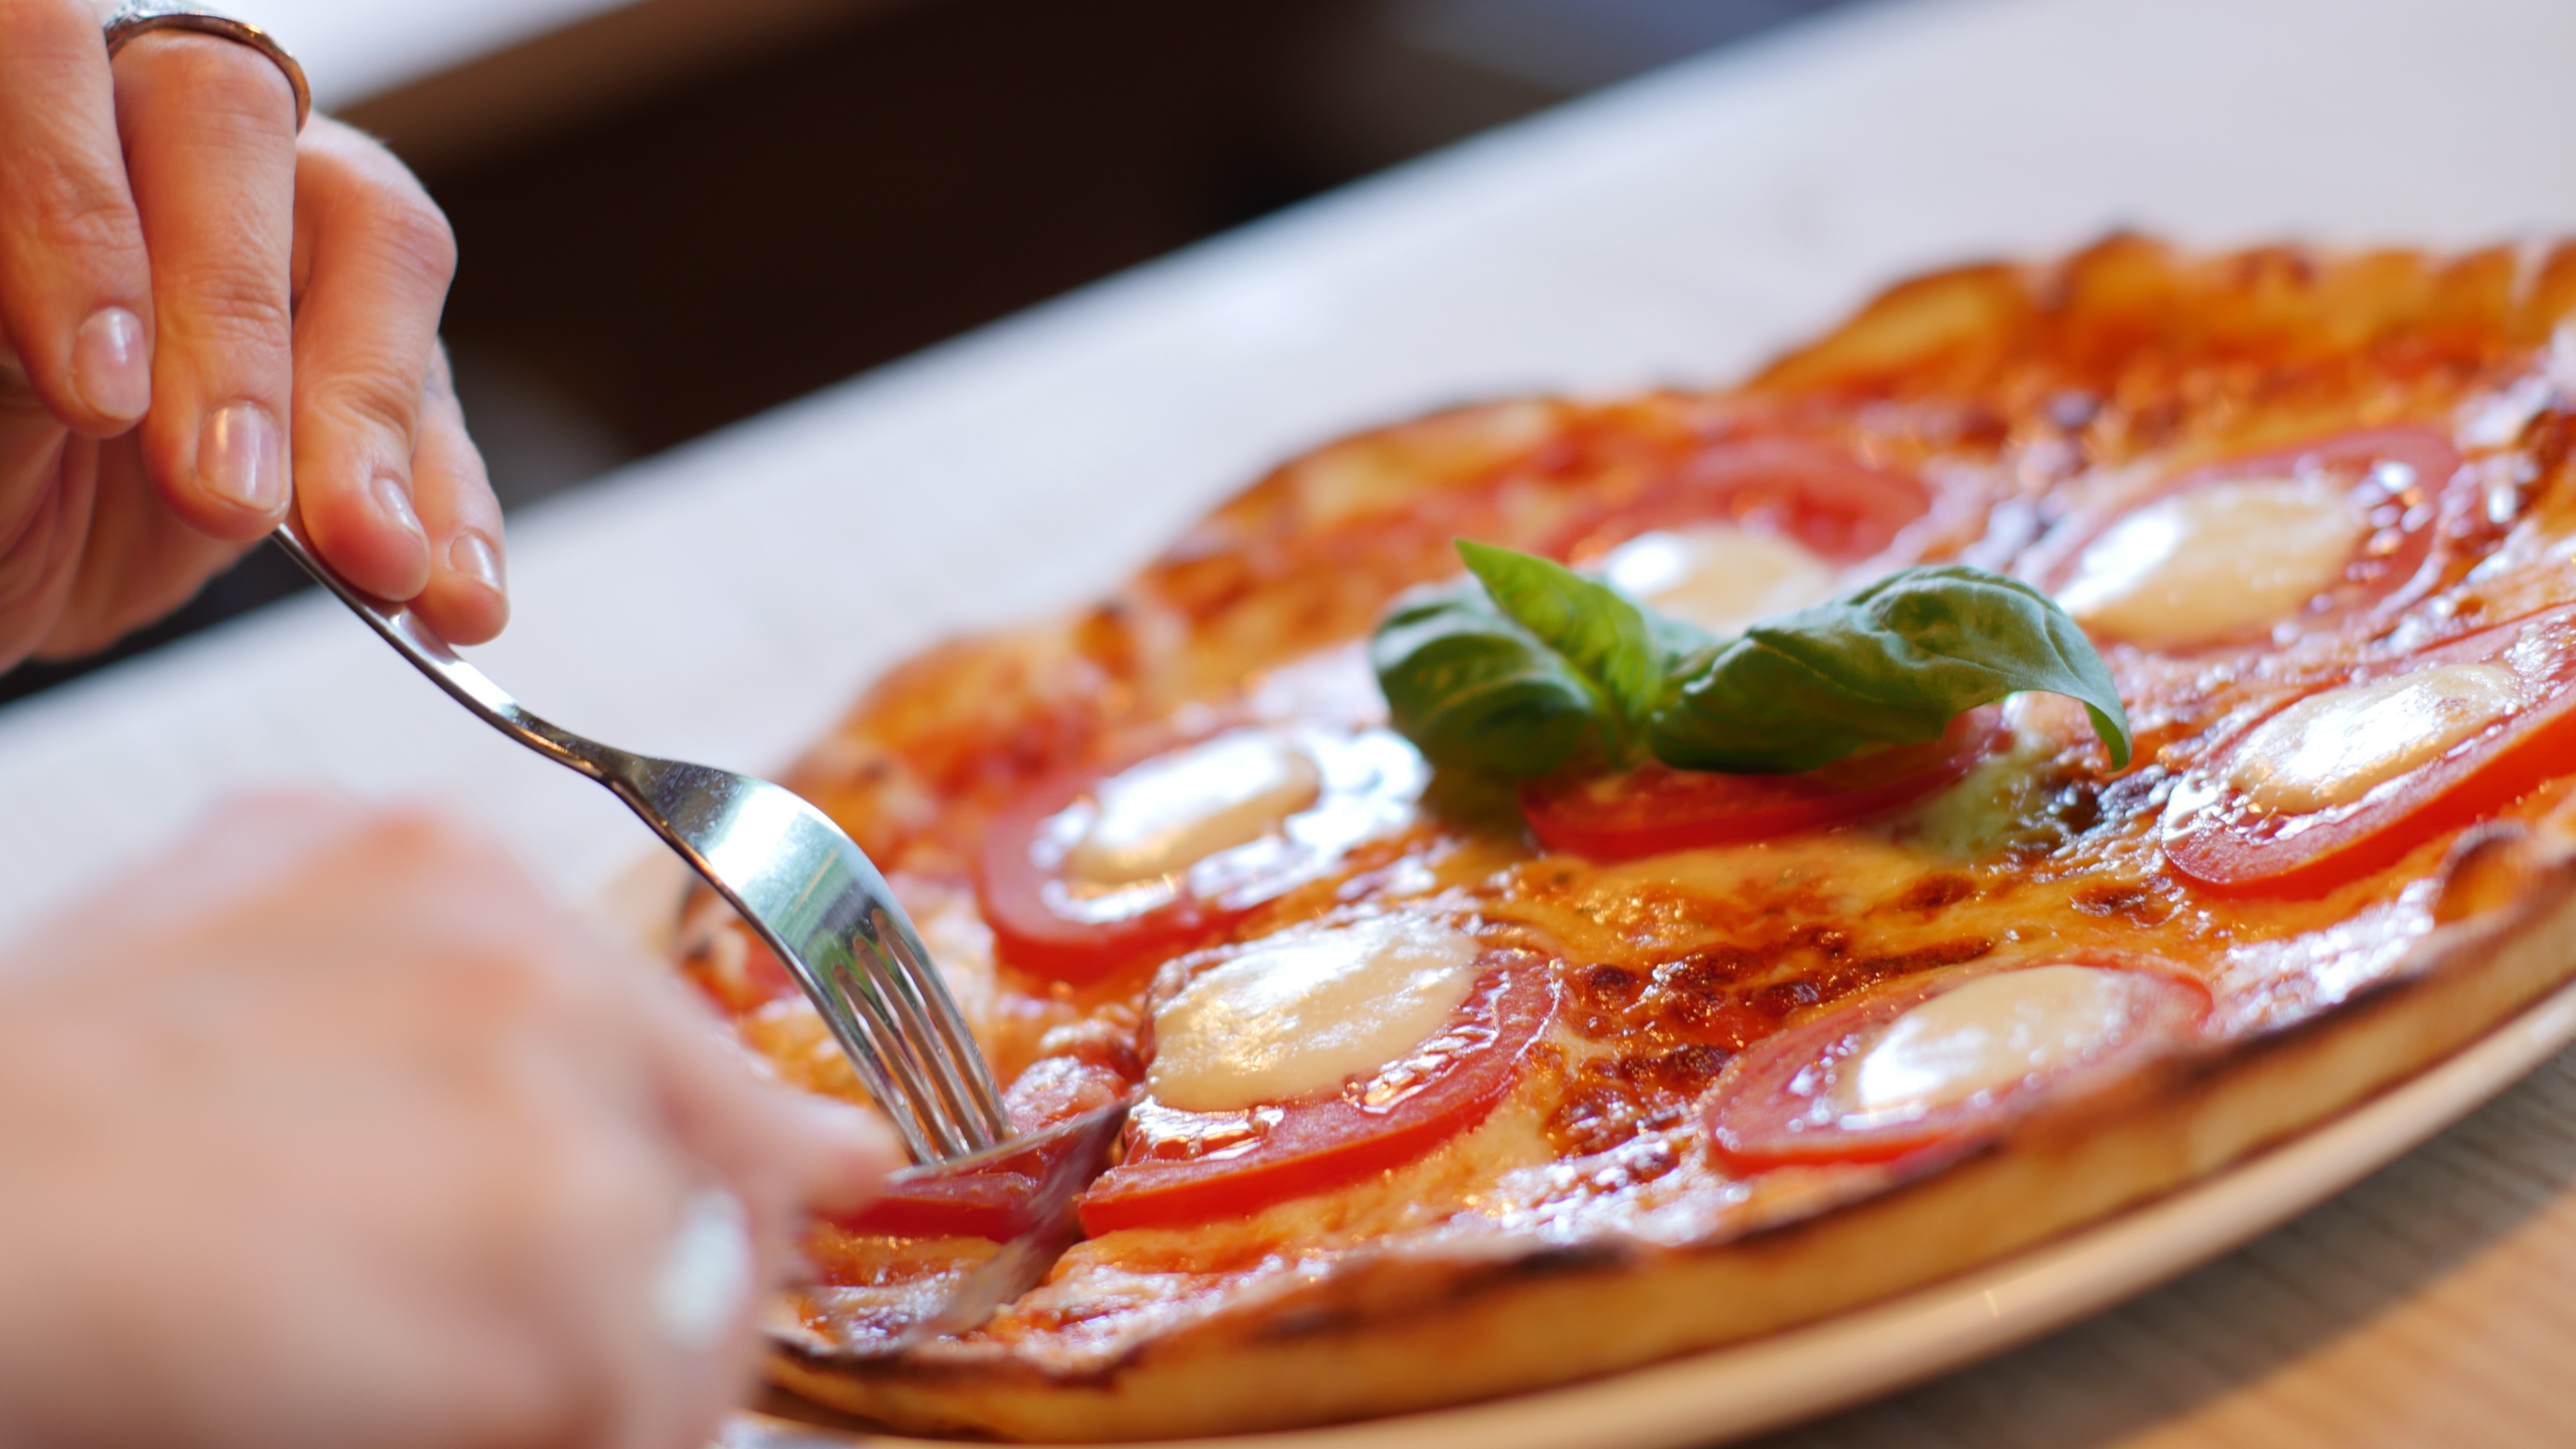
fork, dish, meal, food, produce, breakfast, meat, cuisine, pizza, eating, italian, italian food, european food